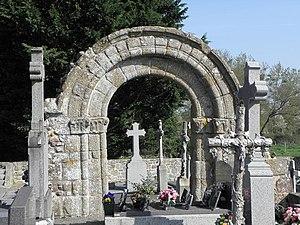
Porte romane de l'ancienne église de Marcillé-Raoul (35) remontée dans le cimetière.
La liste des édifices romans en Bretagne recense les édifices romans civils et religieux en Région Bretagne, subsistant totalement ou partiellement. Seuls les édifices présentant encore des parties de l'époque romane visibles et clairement identifiées sont pris en compte.
Cet article recense les bâtiments protégés au titre des monuments historiques d’Ille-et-Vilaine, en France.
Marcillé-Raoul est une commune française située dans le département d'Ille-et-Vilaine en Région Bretagne, peuplée de 766 habitants.